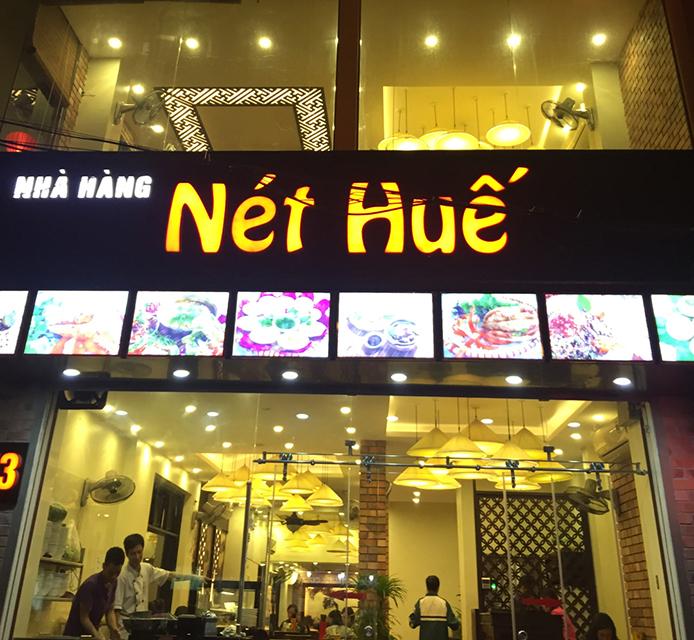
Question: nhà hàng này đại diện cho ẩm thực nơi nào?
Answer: nhà hàng này đại diện cho ẩm thực huế